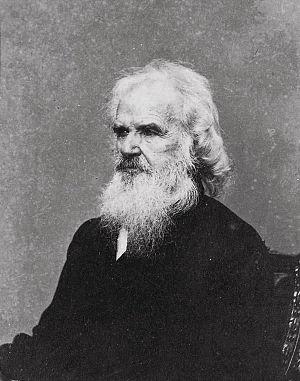
John Pierpont, né le 6 avril 1785 à Litchfield dans le Connecticut et mort le 27 août 1866 à Medford dans le Massachusetts, est un poète américain.